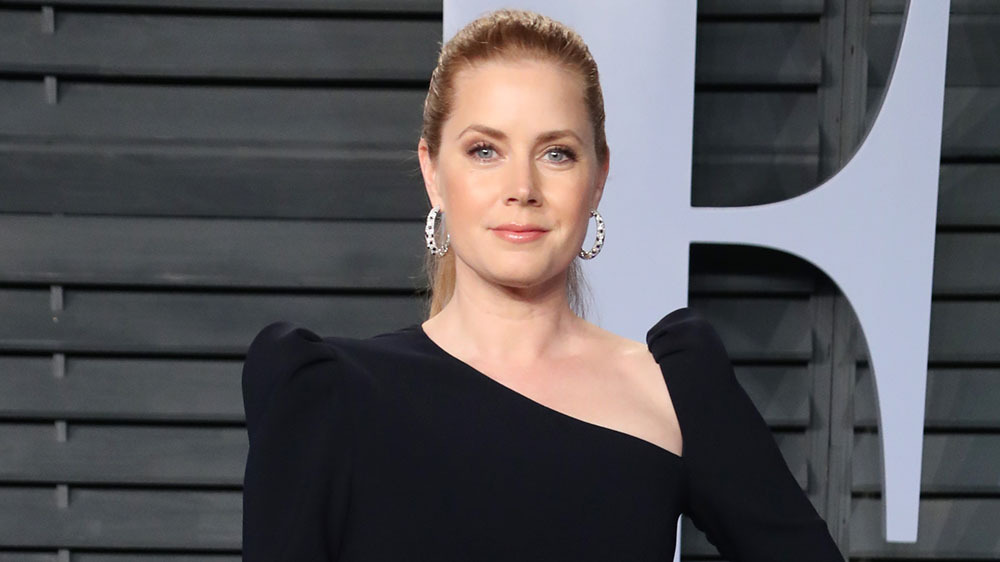
Gender: women